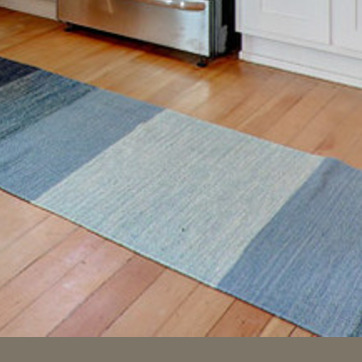
Material: carpet